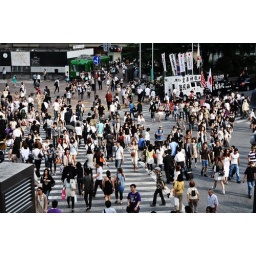
people cross the street at the Shibuya &amp;quot;pedestrian scramble&amp;quot; in Tokyo: the busiest pedestrian crossing in the world.